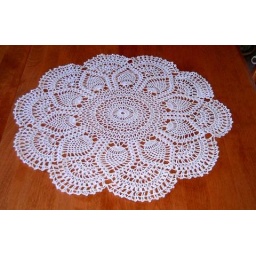
pink pineapple but in white